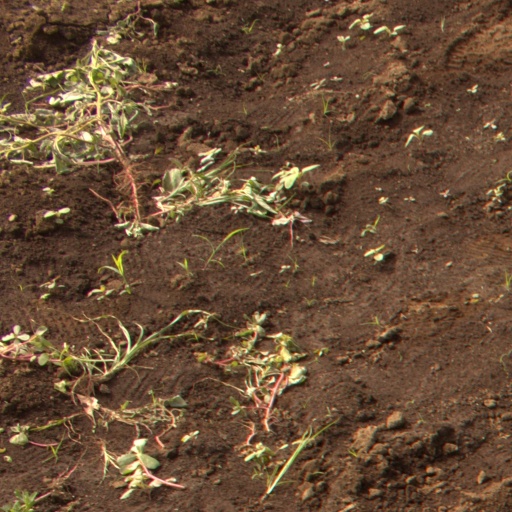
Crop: soybean